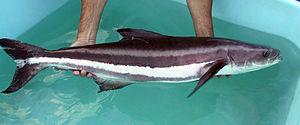
La famille des Rachycentridae est constituée d'un seul genre, Rachycentron, et d'une seule espèce, Rachycentron canadum dite Cobia.